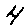
Label: 4